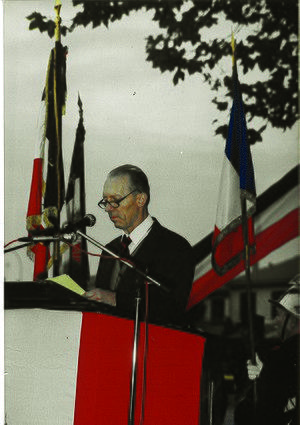
Discours face à des résistants
René Hostache, né le 27 juillet 1925 à Aix-en-Provence et mort le 9 juin 2000 à Aix-en-Provence, est un homme politique français.